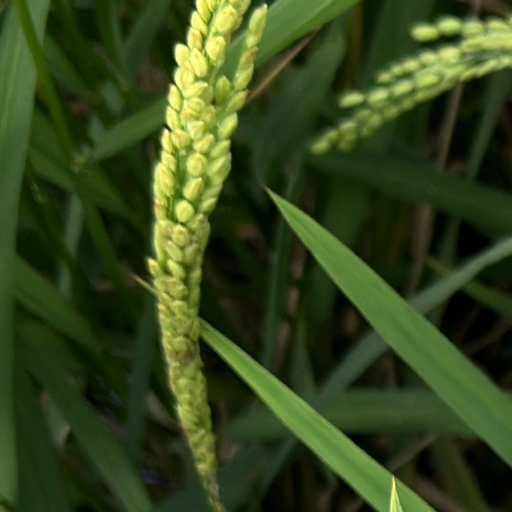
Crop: rice